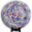
Label: plate